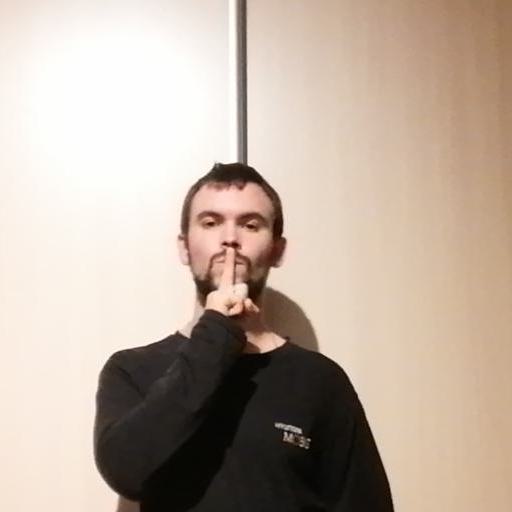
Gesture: mute